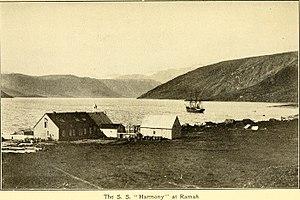
Ramah est une ancienne communauté morave située dans le nord du Labrador, à environ 300 kilomètres au nord de Nain.